Szymon Szymonowic

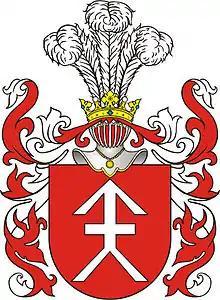
Kościesza coat-of-arms

Szymon Szymonowic (in Latin, Simon Simonides; in Armenian, Շիմոն Շիմոնովիչ; also, in Polish, "Szymonowicz" and "Bendoński"; Lwów, 24 October 1558 – 5 May 1629, Czarnięcin, near Zamość) was a Polish Renaissance poet. He was known as "the Polish Pindar."